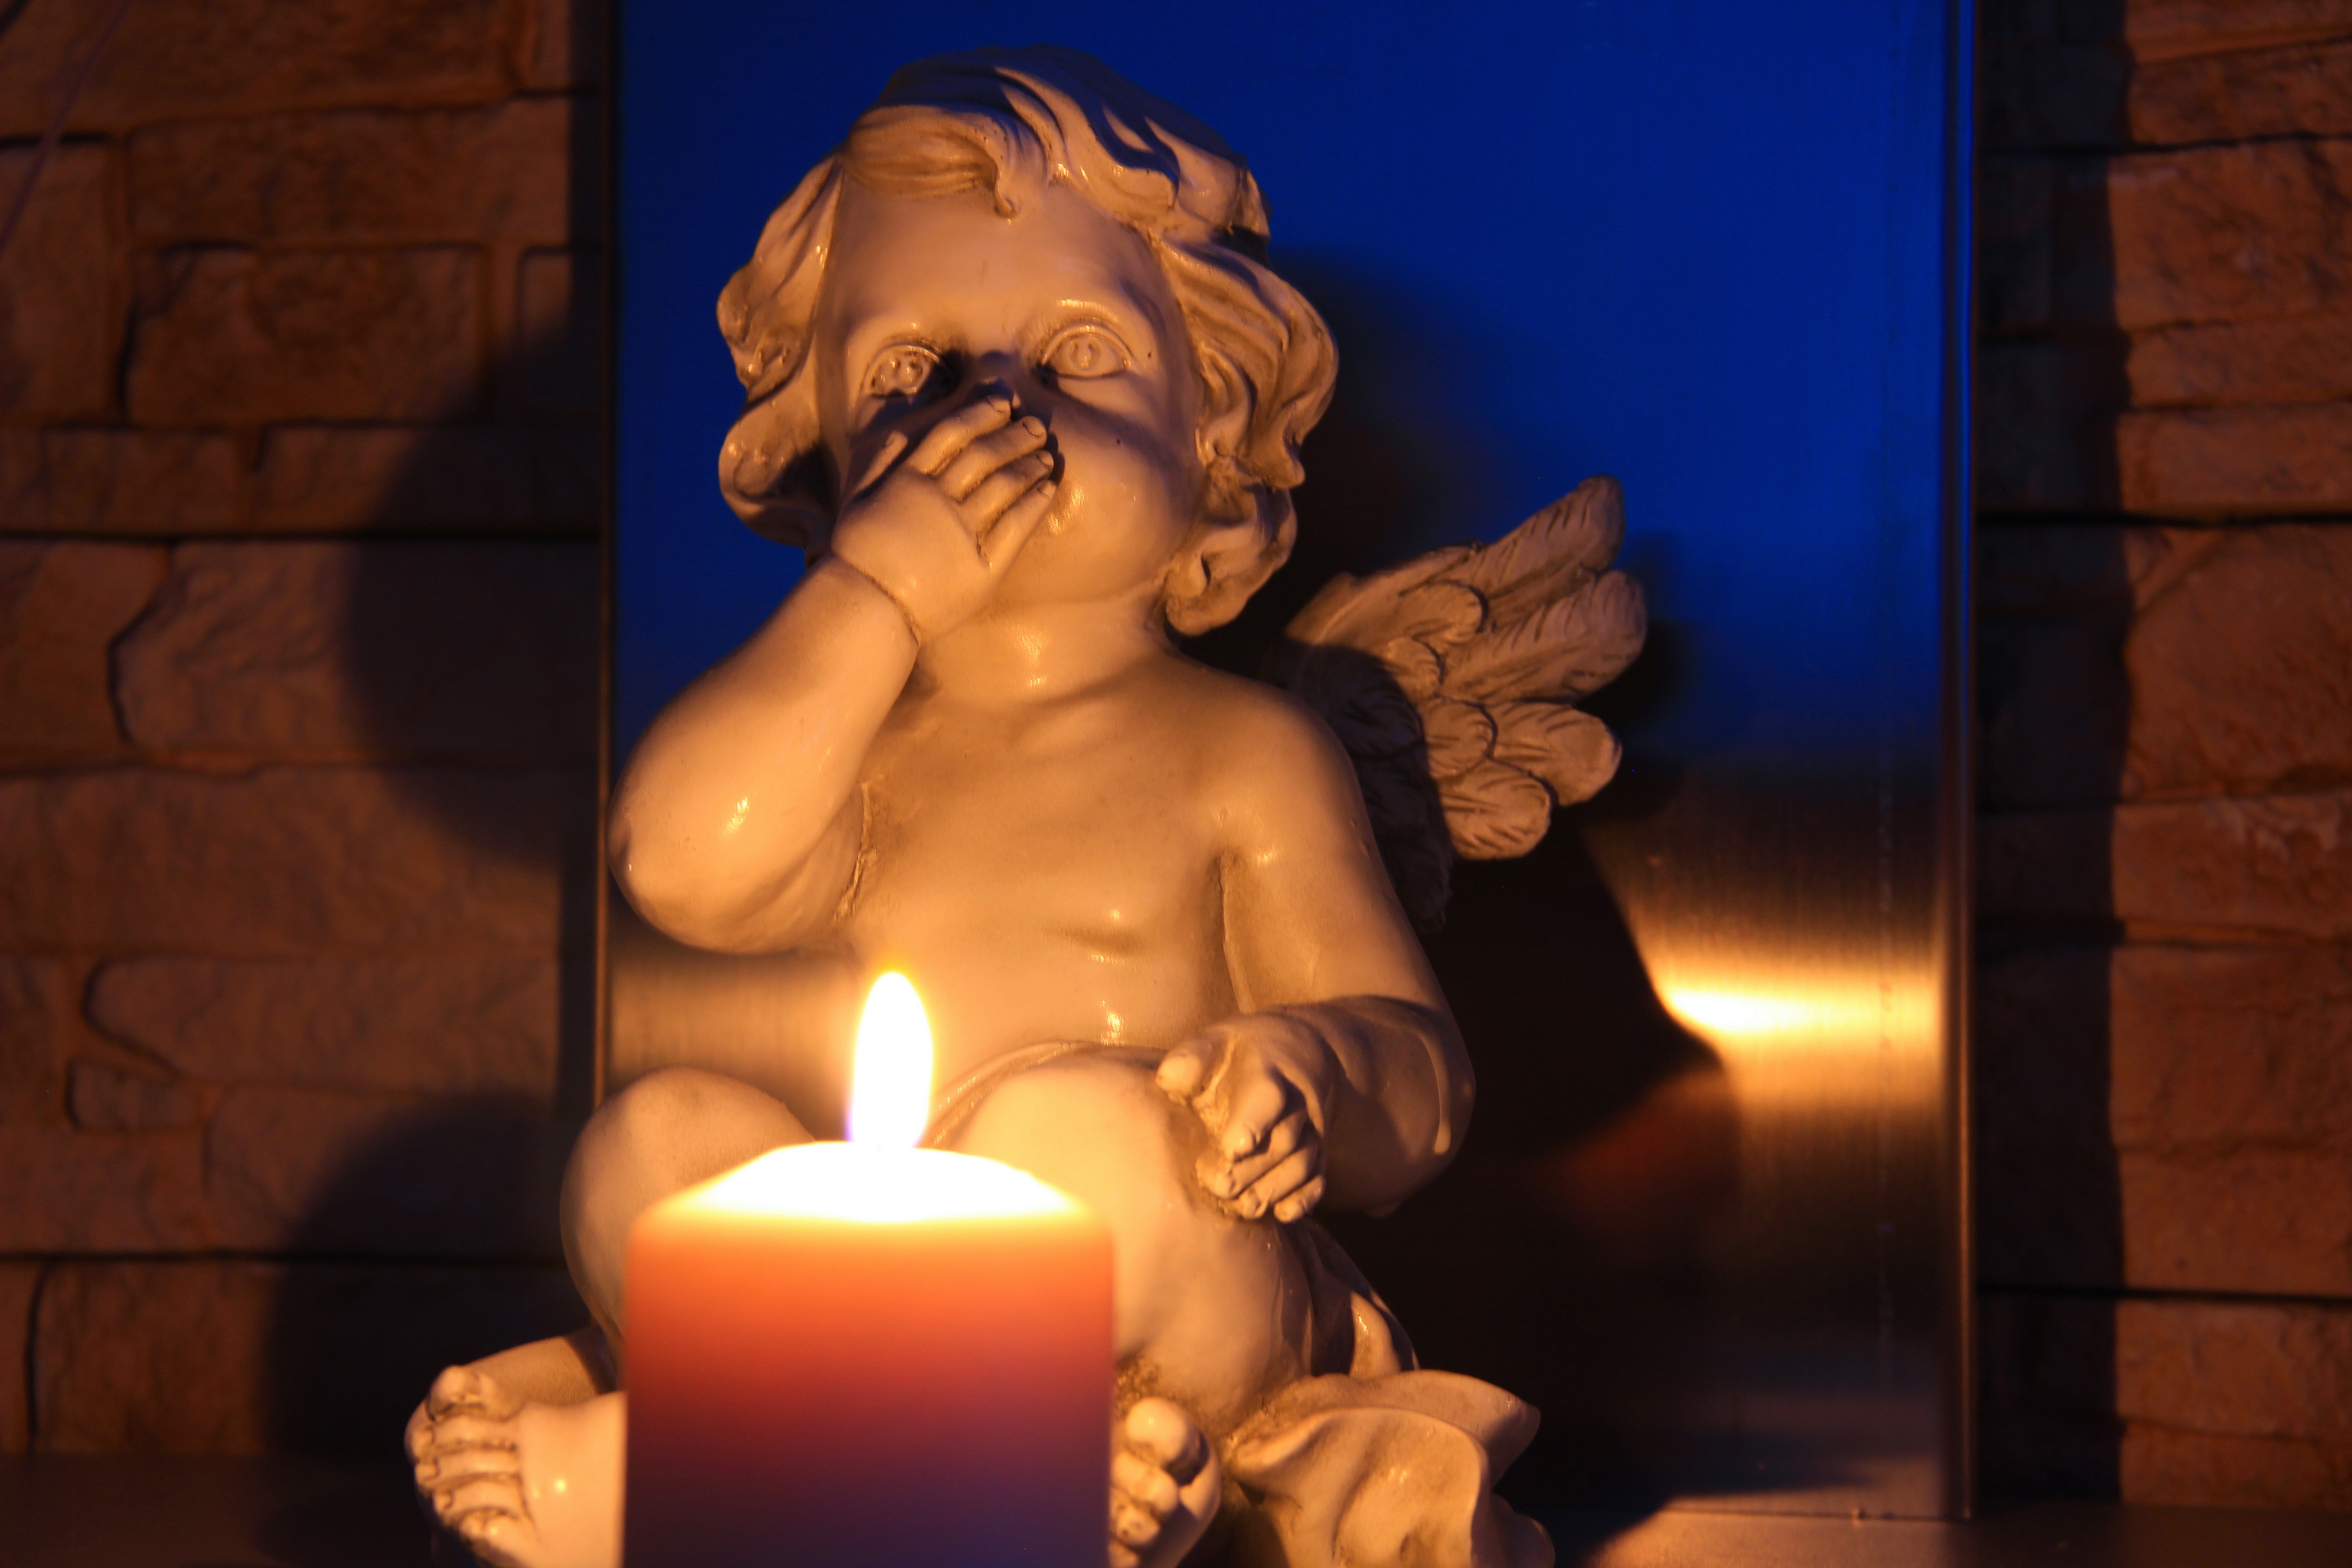
monument, statue, candle, lighting, sculpture, angel, art, temple, symbolism, carving, screenshot, mythology, human positions, i do not speak evil, trilogy